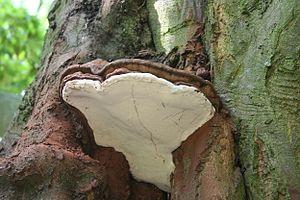
Ganoderme d’Europe, Morlanwelz-Mariemont, Belgique
Ganoderma adspersum, le Ganoderme d’Europe ou Ganoderme parsemé, est une espèce de champignons basidiomycètes de la famille des Ganodermataceae.